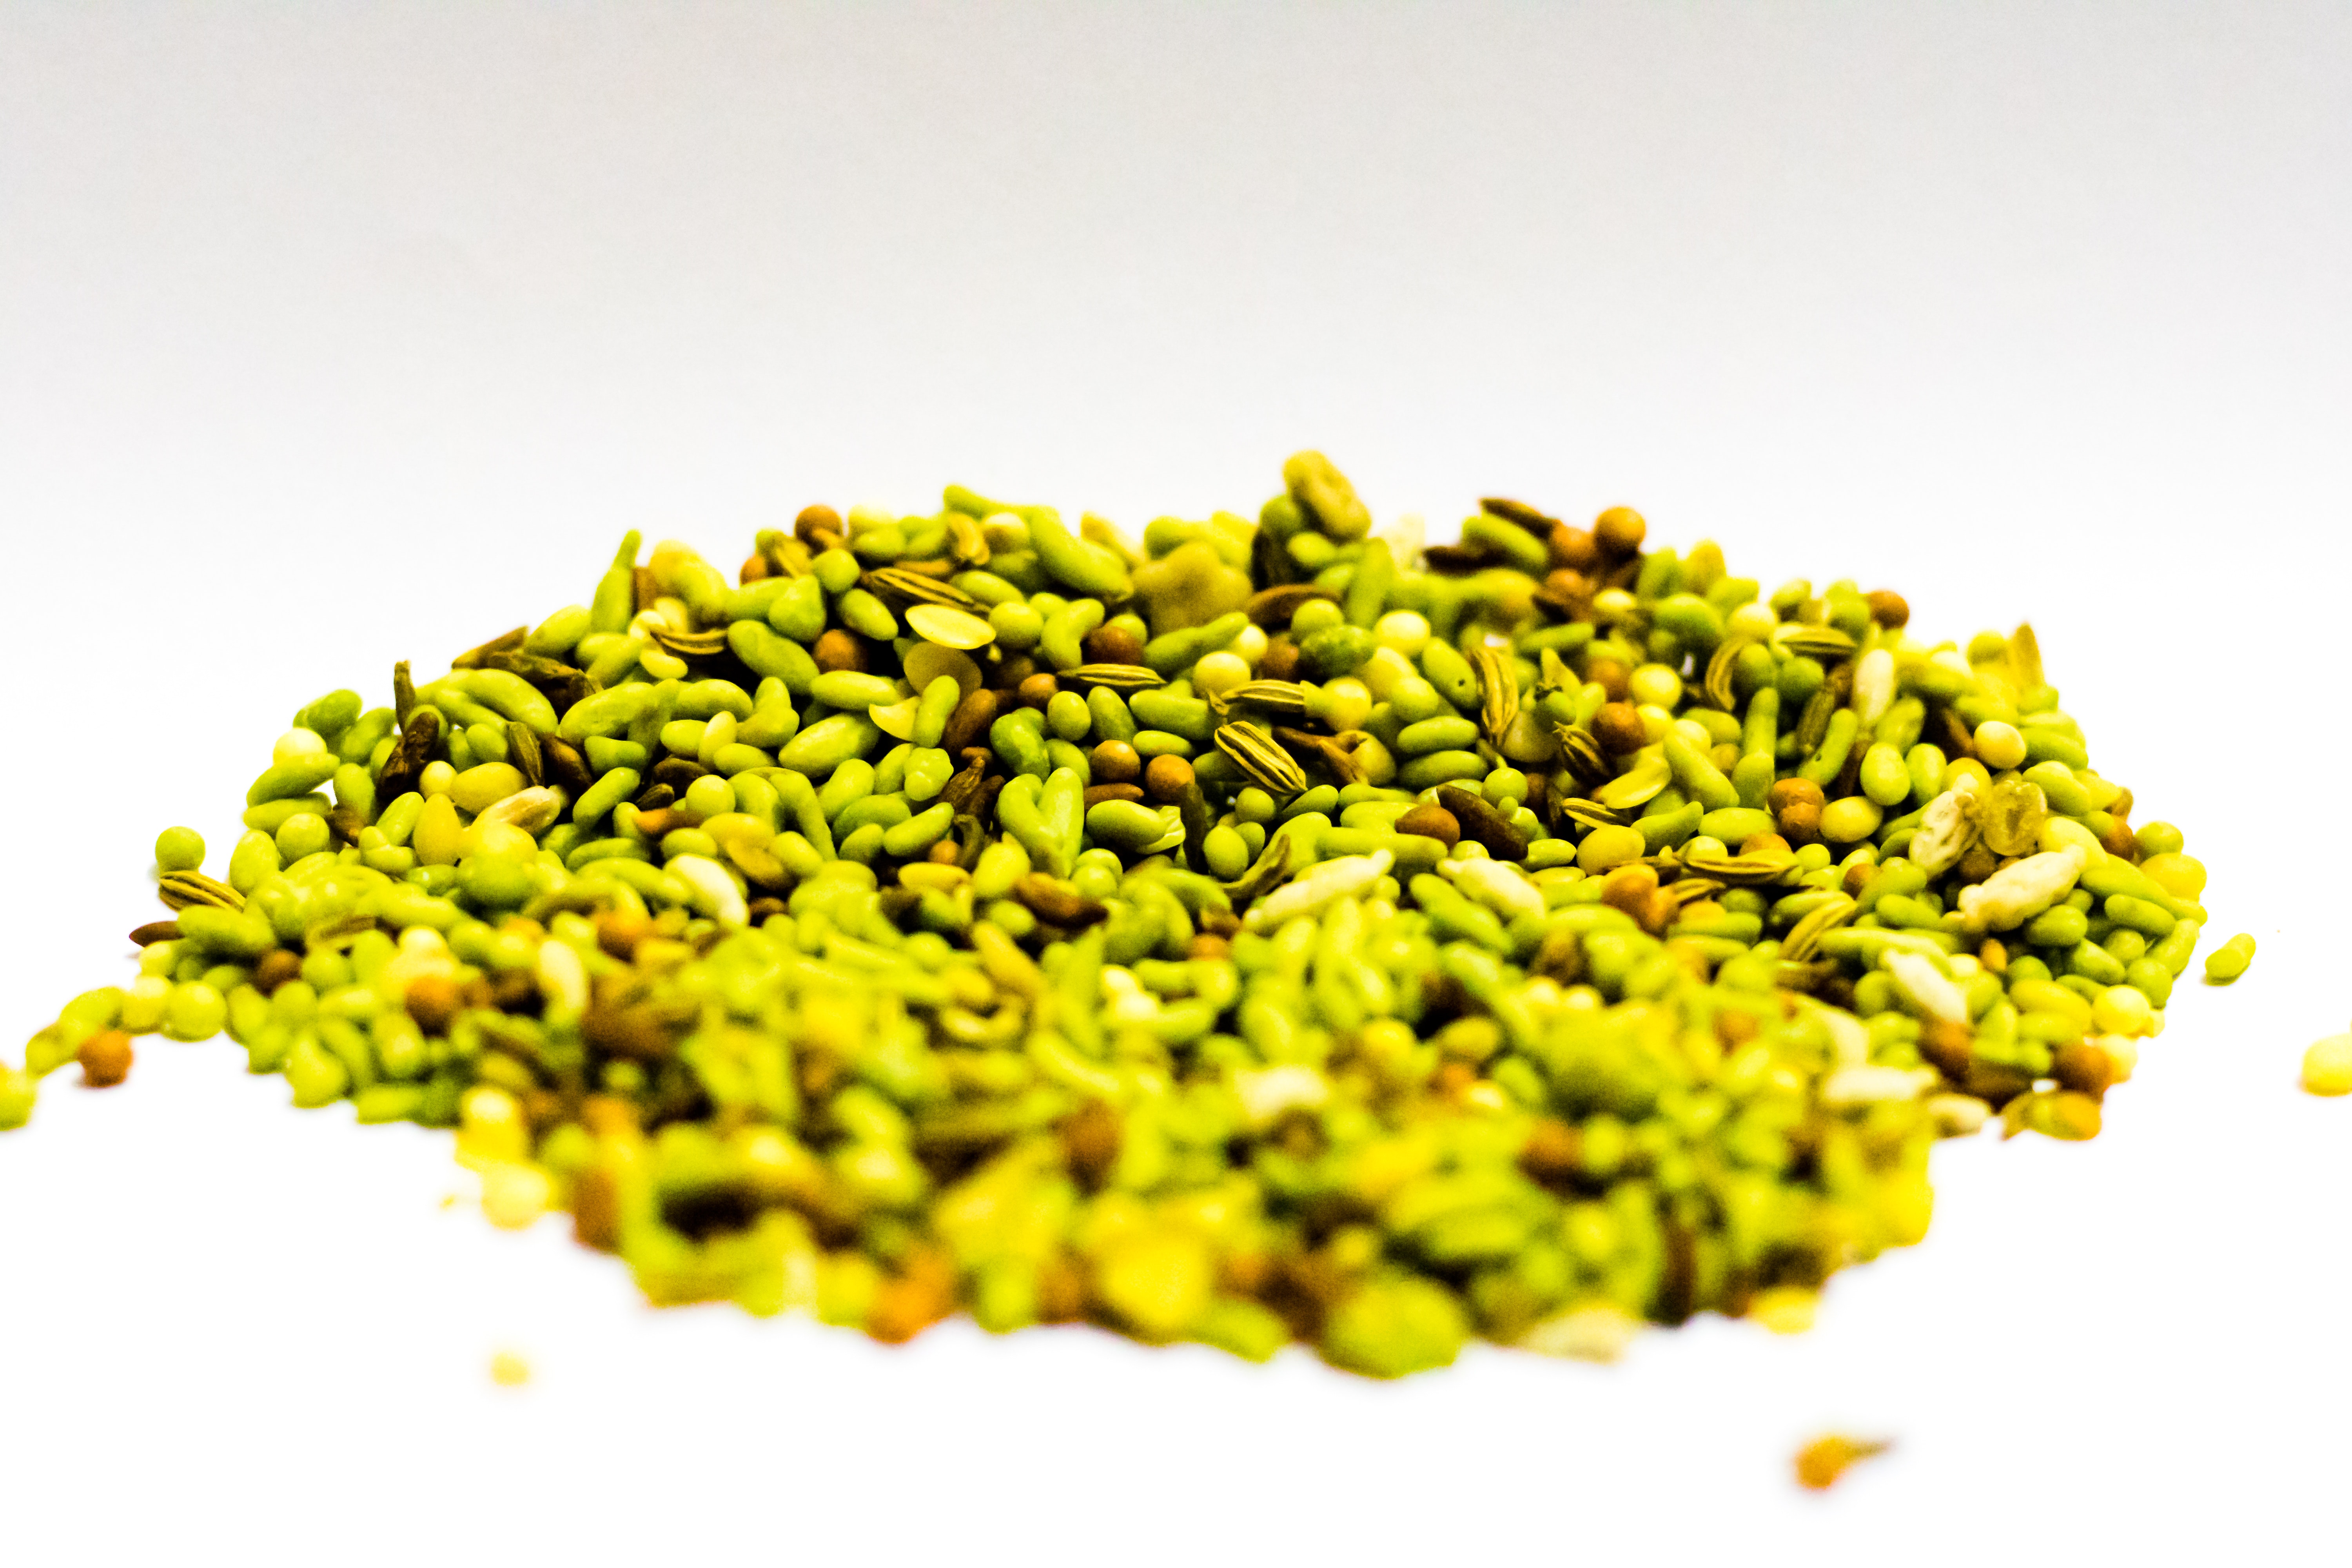
plant, yellow, food, legume, ingredient, pollen, natural foods, superfood, flowering plant, produce, fruit, lentil, cuisine, mung bean, perennial plant